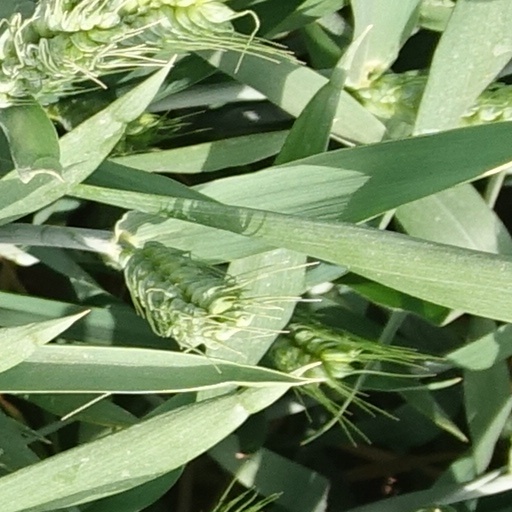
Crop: wheat